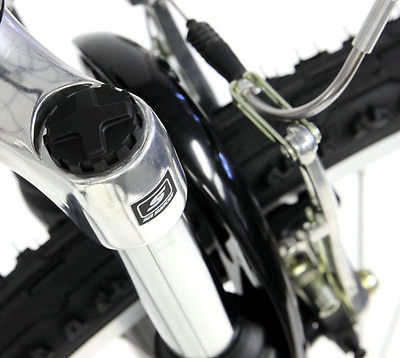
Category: bicycle